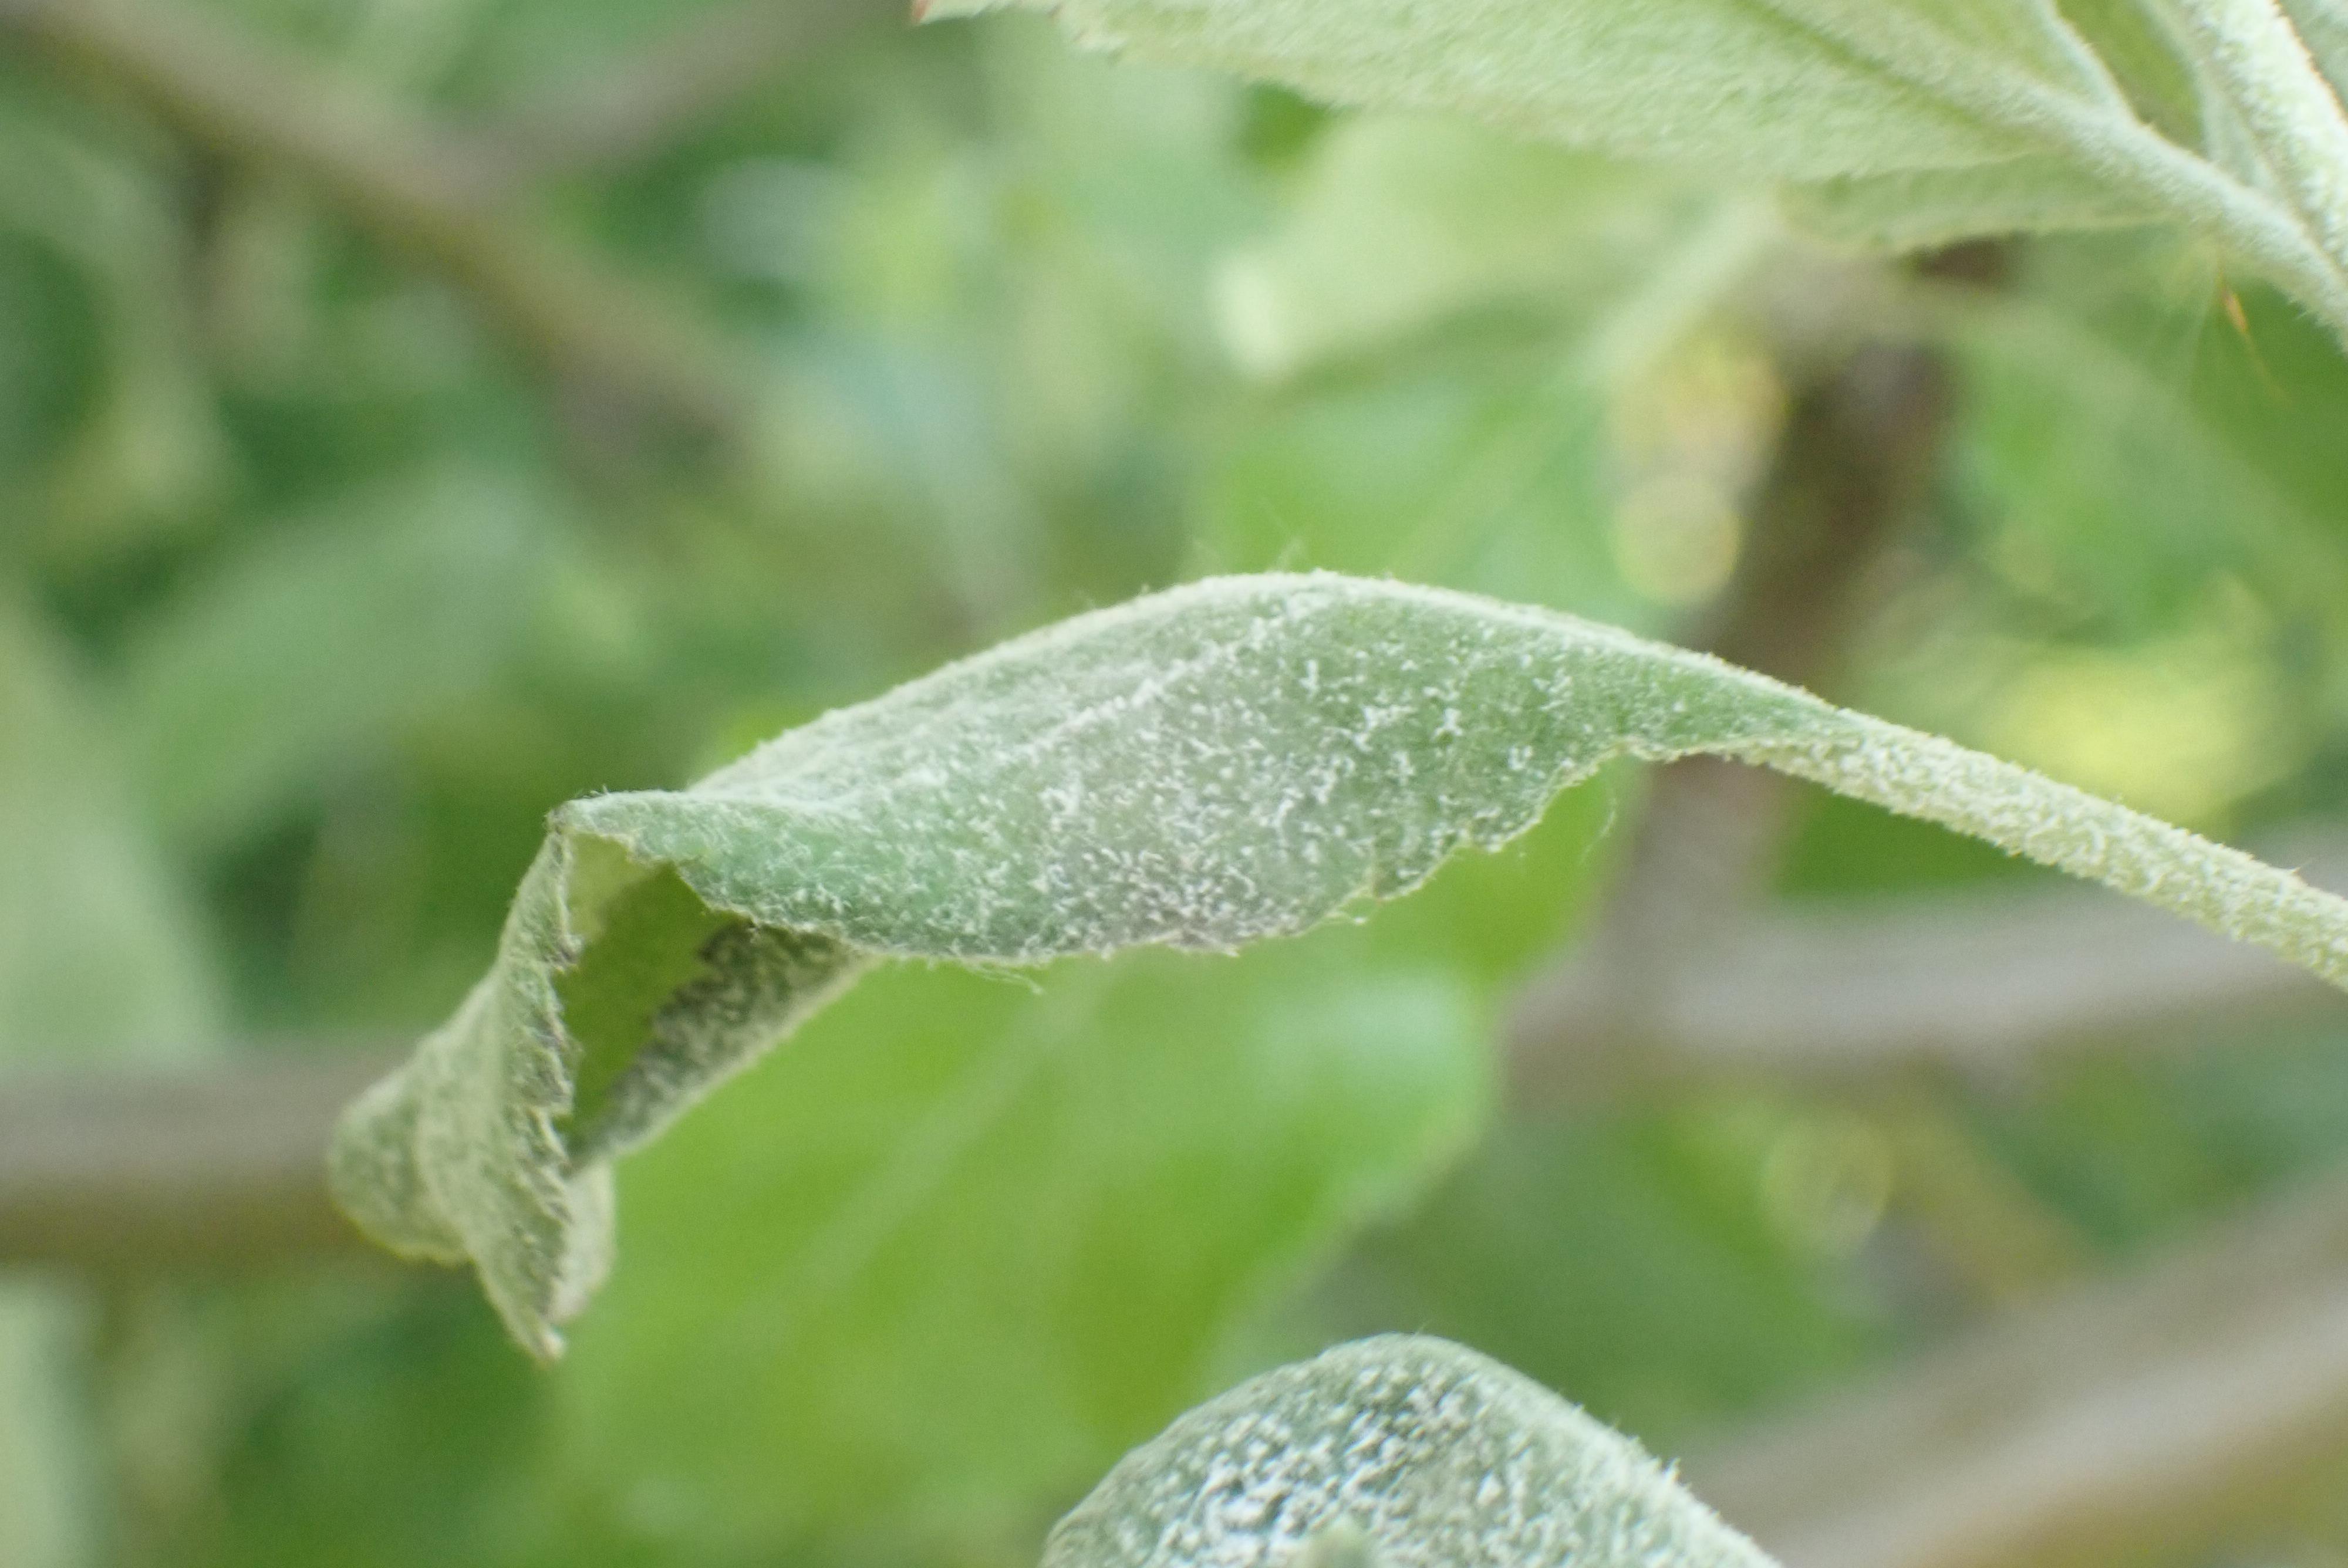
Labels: powdery_mildew